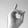
ASL letter: D